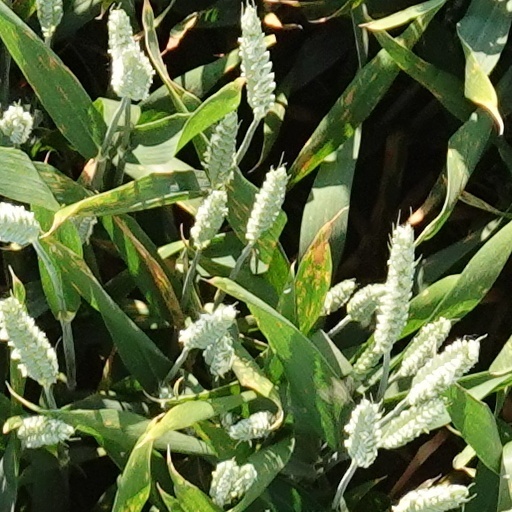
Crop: wheat